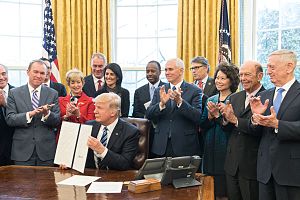
Regeringen Donald Trump
Regeringen Donald Trump i Det ovale kontor.
Regeringen Donald Trump tiltrådte som USA's regering den 20. januar 2017.